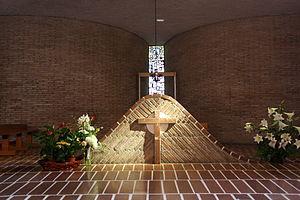
Maria Josefa Alhama y Valera, en religion Speranza de Jésus était une religieuse et mystique espagnole, fondatrice des servantes de l'Amour miséricordieux et des Fils de l'Amour miséricordieux. Elle est vénérée comme bienheureuse par l'Église catholique.